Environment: real
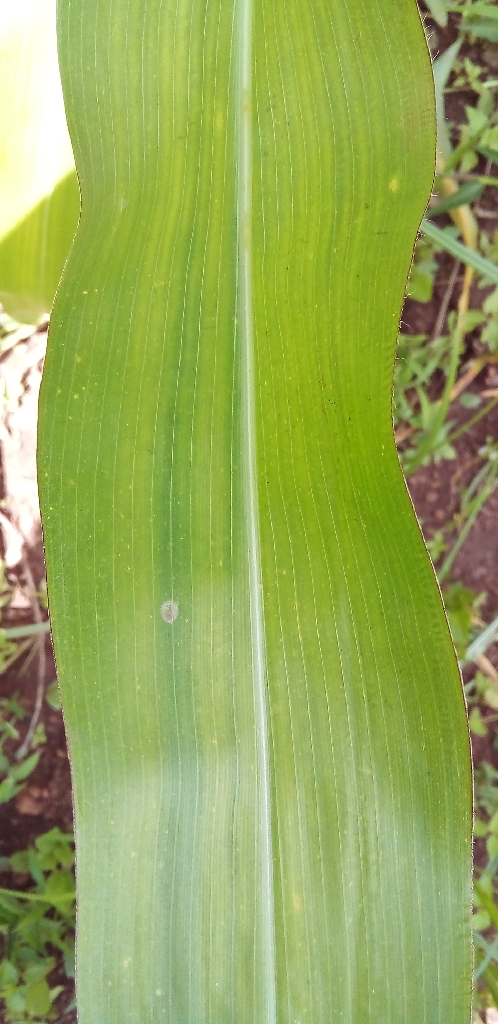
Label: healthy